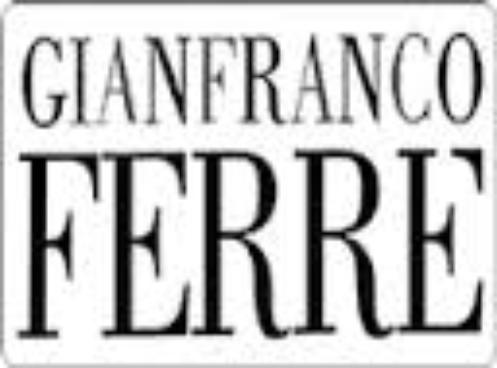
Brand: Gianfranco Ferre
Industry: Necessities